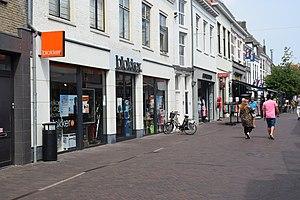
Vue de Harderwijk en Gueldre (Pays-Bas).
Blokker est une chaîne de magasins néerlandaise de distribution d'articles ménagers. Elle est actuellement implantée dans 4 pays, dont les Pays-Bas, la Belgique, le Luxembourg et le Suriname. Blokker est une des chaînes de la Blokker Holding.